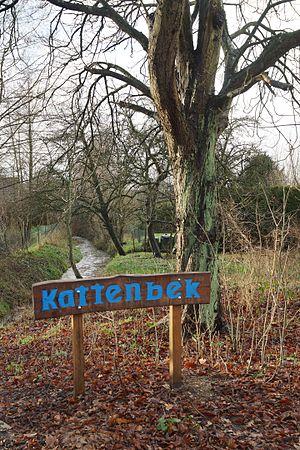
Oersdorf (Oersrdorf), Allemagne: Kattenbek